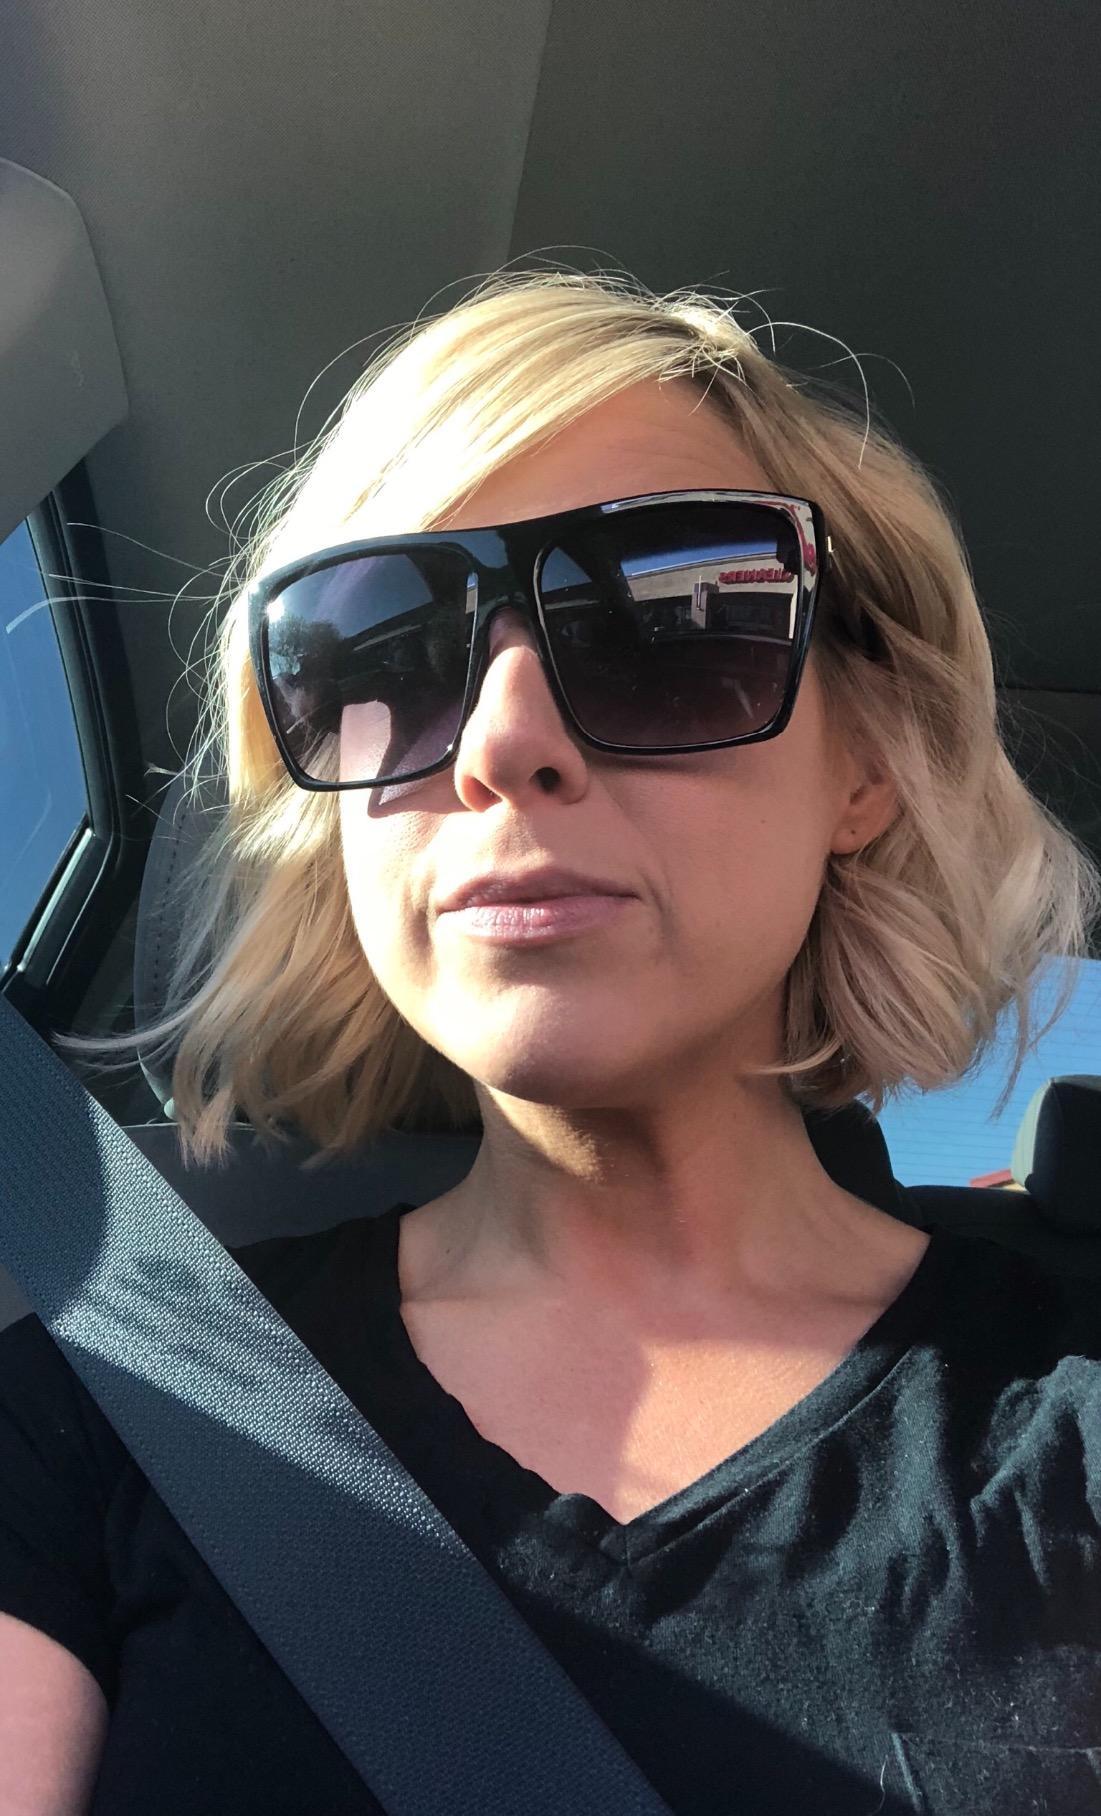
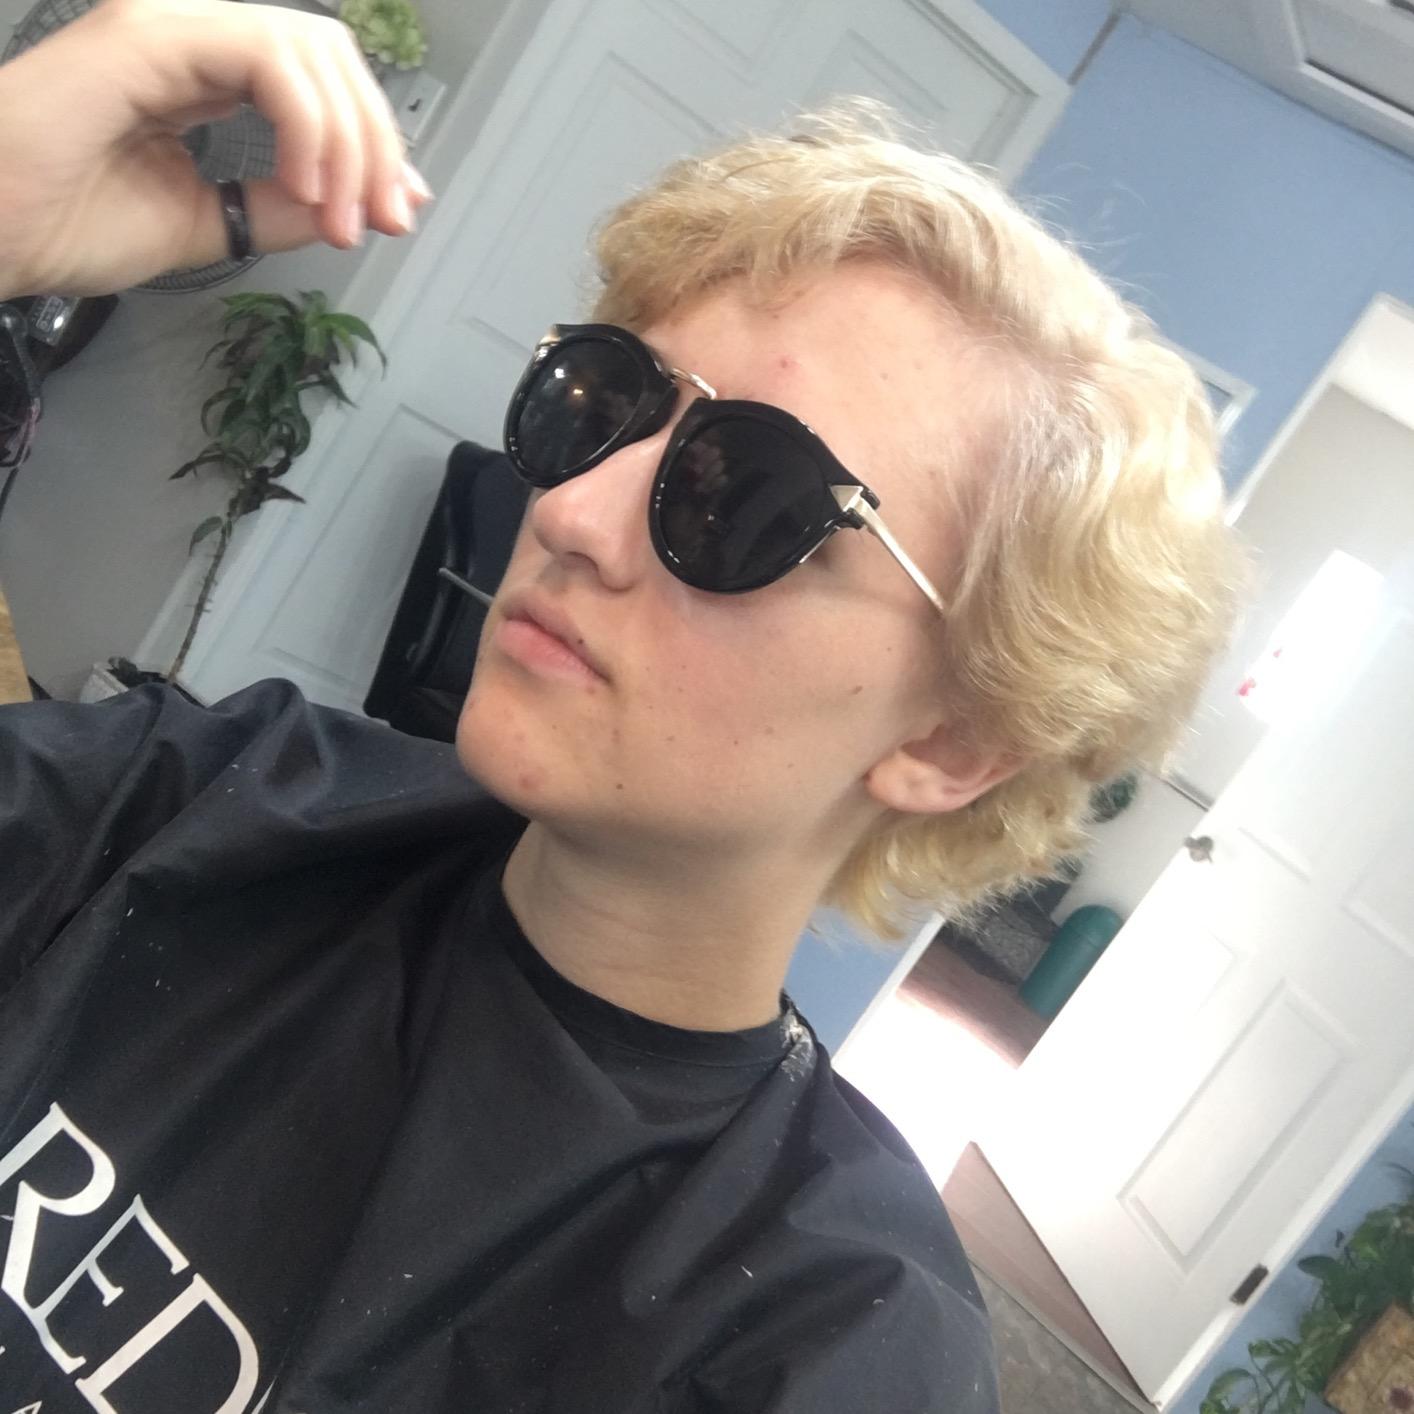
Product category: accessories_sunglasses
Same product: no